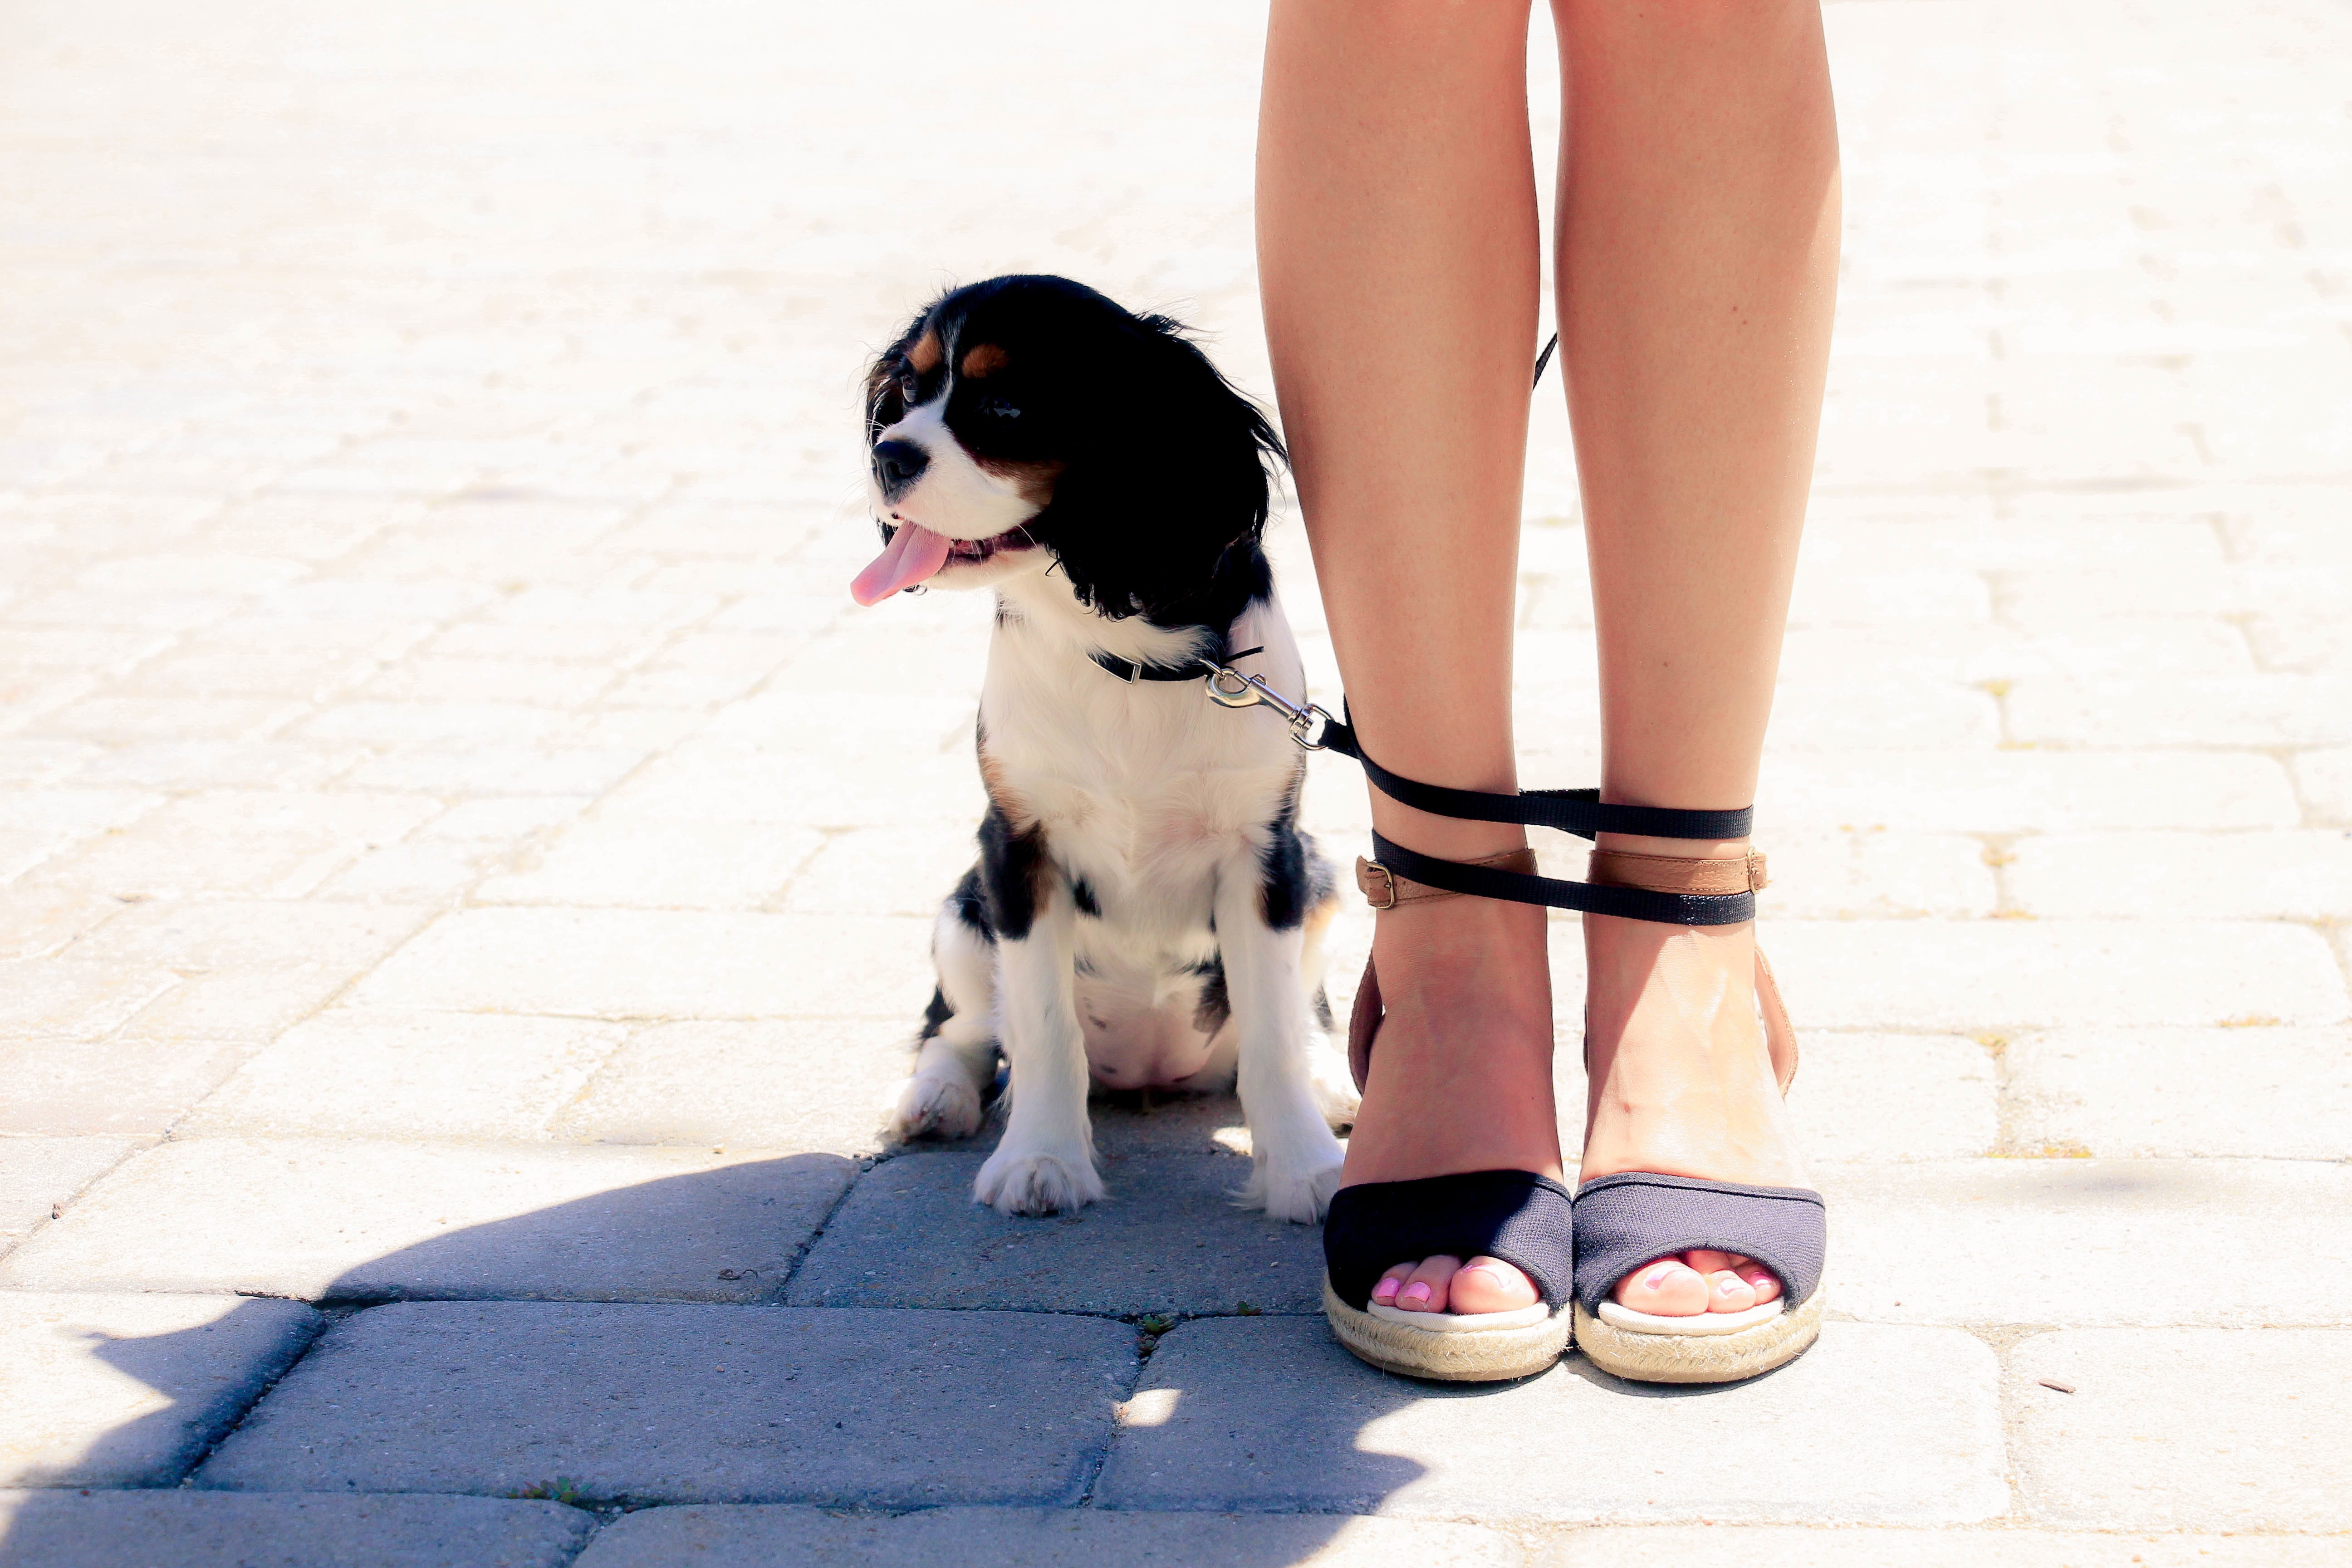
puppy, dog, leg, mammal, glasses, dog like mammal, human positions